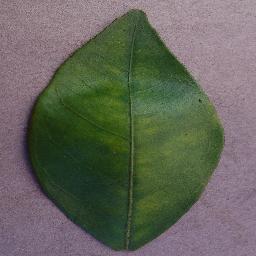
Label: Orange___Haunglongbing_(Citrus_greening)